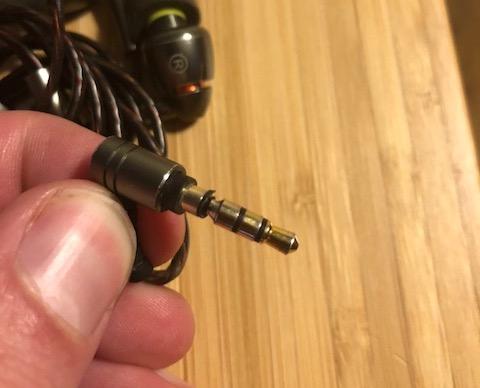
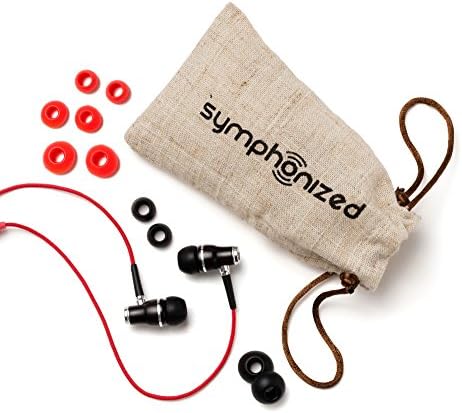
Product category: headphones
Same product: no